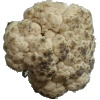
Label: Cauliflower 1